Vivienne Westwood

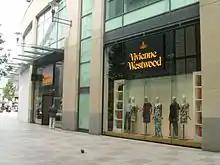
"Vivienne Westwood" store in Cardiff in 2014

In July 2011, Westwood's collections were presented at The Brandery fashion show in Barcelona.